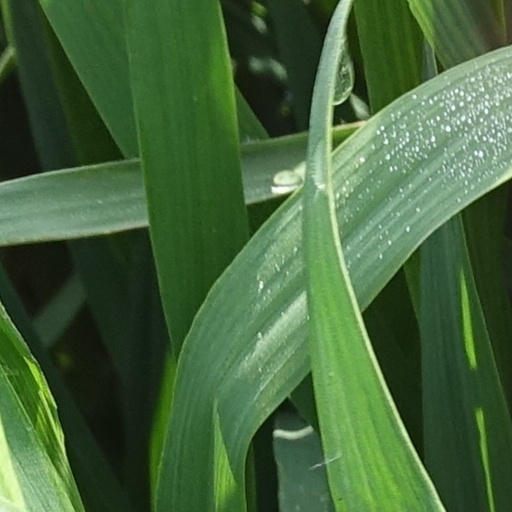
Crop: wheat